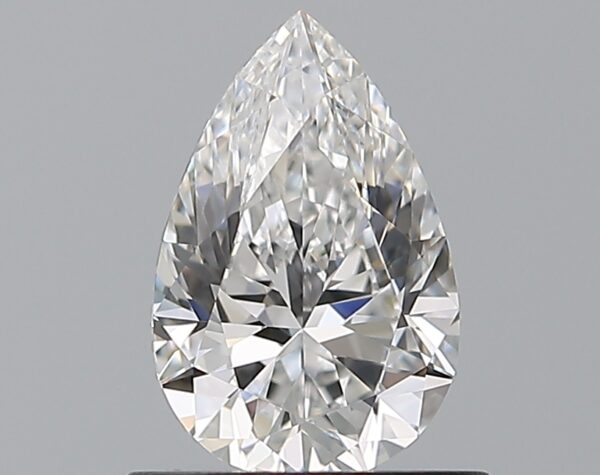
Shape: pear
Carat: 0.7
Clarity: VVS1
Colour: E
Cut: EX
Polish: EX
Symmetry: VG
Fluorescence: F
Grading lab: GIA
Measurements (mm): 7.68 x 5.01 x 3.09